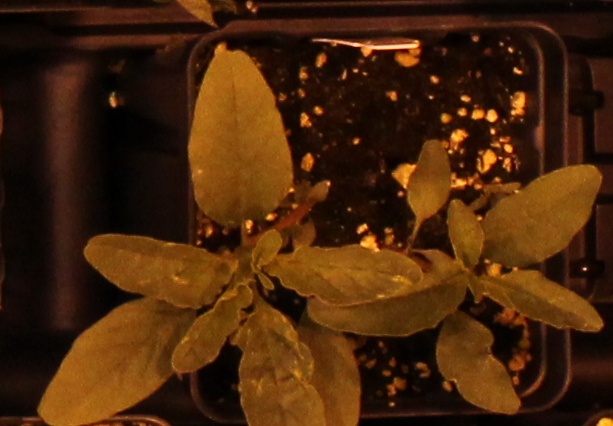
Label: Waterhemp